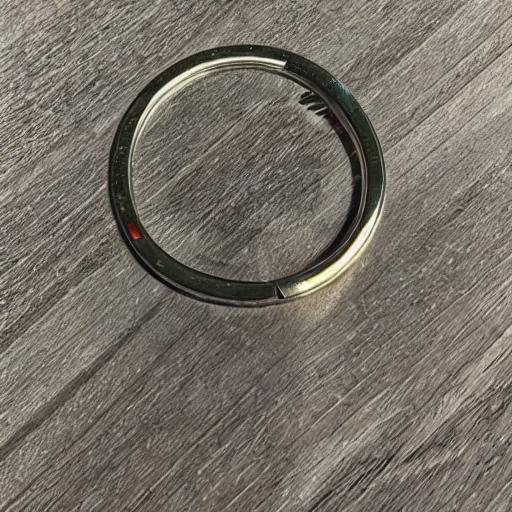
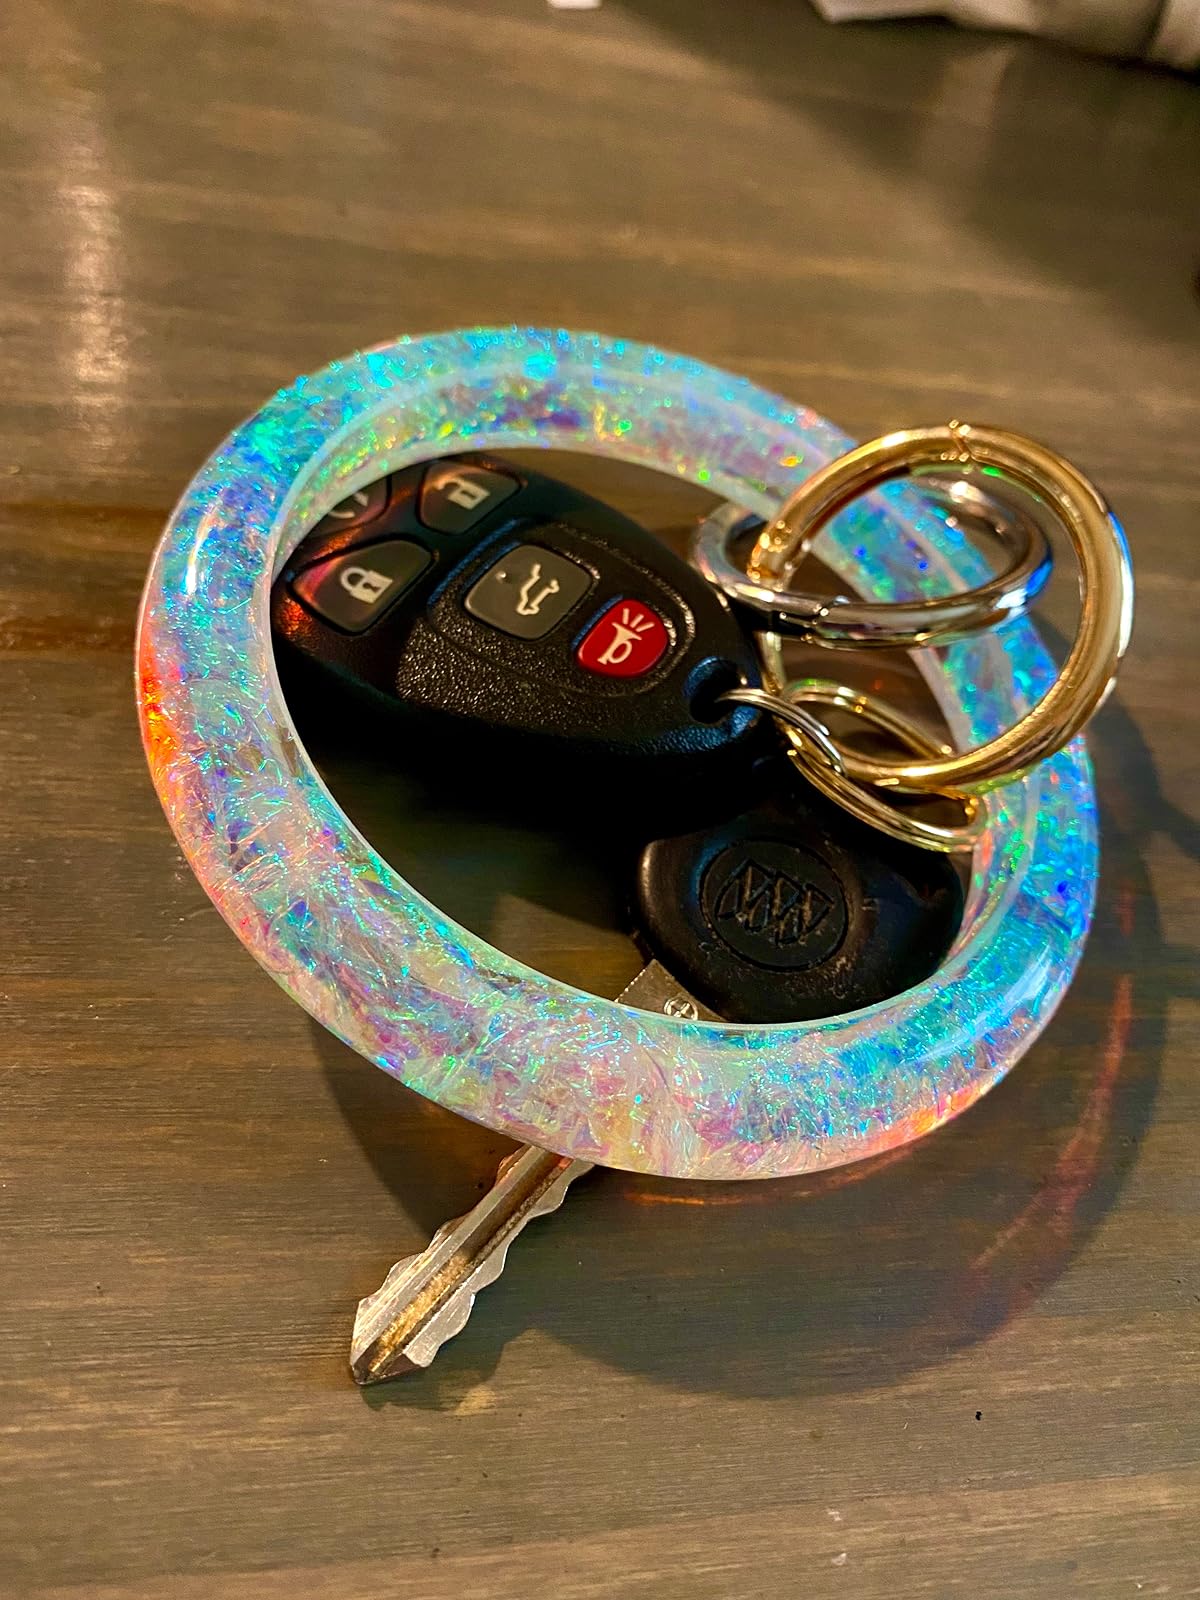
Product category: accessories_keychain
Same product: no